Benue State University

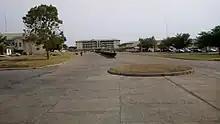
Entrance view of Benue State University Teaching Hospital

Benue State University is a state-owned university in Makurdi, Benue State, Nigeria. In 2006, student enrolment was over 19,000 served by 7 faculties and 23 departments. The university offers undergraduate and postgraduate programs with a catalogue of over 58 graduate programs across 9 colleges/faculties. It is accredited by the National Universities Commission. The current Vice-chancellor of Benue State University is Professor Tor Joe Iorapuu, who took over from Professor Msugh Moses Kembe on 3 November 2020.